First Battle of Rappahannock Station

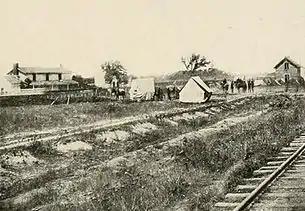
Union pickets at Rappahannock Station, Virginia photographed here in August 1862 will be driven away by Confederates under James Longstreet

In early August, Confederate Gen. Robert E. Lee determined that Union Maj. Gen. George B. McClellan's army was being withdrawn from the Virginia Peninsula to reinforce Maj. Gen. John Pope. He sent Maj. Gen. James Longstreet's wing from Richmond to join Thomas J. "Stonewall" Jackson's wing of the army near Gordonsville and arrived to take command himself on August 15. On August 20 and 21, Pope withdrew to the line of the Rappahannock River.